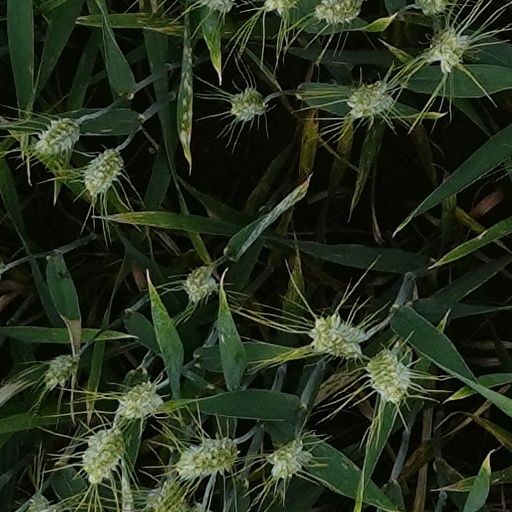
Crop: wheat